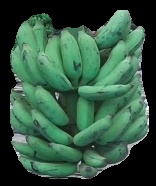
Variety: elakki-bale
Grade: grade3